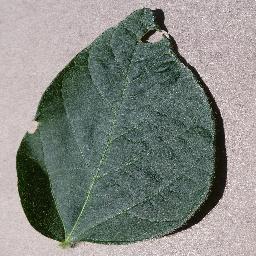
Label: Soybean___healthy